Sulayman ibn Abd al-Malik

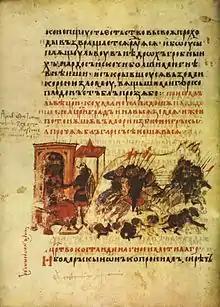
A 14th-century illustration of the siege of Constantinople

The first structure Sulayman erected in Ramla was his palatial residence, which dually served as the seat of Palestine's administration. At the center of the new city was a congregational mosque, later known as the White Mosque. It was not completed until the reign of Caliph Umar ibn Abd al-Aziz. From early on, Ramla developed economically as a market town for the surrounding area's agricultural products, and as a center for dyeing, weaving and pottery. It was also home to many Muslim religious scholars. Sulayman built an aqueduct in the city called al-Barada, which transported water to Ramla from Tel Gezer, about to the southeast. Ramla superseded Lydda as the commercial center of Palestine. Many of Lydda's Christian, Samaritan and Jewish inhabitants were moved to the new city. Although the traditional accounts are in agreement that Lydda almost immediately fell into obscurity following the founding of Ramla, narratives vary about the extent of Sulayman's efforts to transfer Lydda's inhabitants to Ramla, some holding that he only demolished a church in Lydda and others that he demolished the city altogether. Al-Ya'qubi (d. 839) noted Sulayman razed the houses of Lydda's inhabitants to force their relocation to Ramla and punished those who resisted. In the words of al-Jahshiyari, Sulayman "founded the town of al-Ramla and its mosque and thus caused the ruin of Lod [Lydda]".